Karoo Desert National Botanical Garden

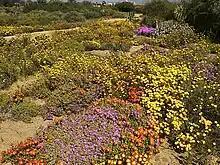
"Vygie" succulents in flower. Spring is generally when the majority of the succulents are in flower and is therefore the most popular time to visit.

The Garden spans an area of with only being cultivated. The remainder preserves the natural vegetation of the area, such as the succulents of the unique Robertson Karoo vegetation type, and patches of the threatened Breede Shale Renosterveld vegetation type.